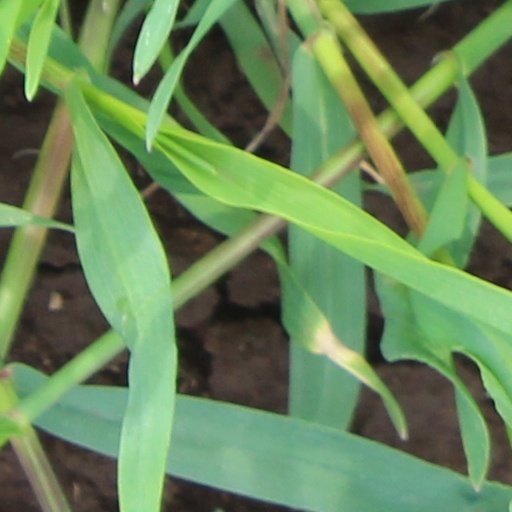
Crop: wheat